Chesterfield Market Place railway station

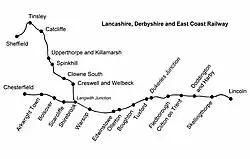
LD&ECR and Sheffield District Railway

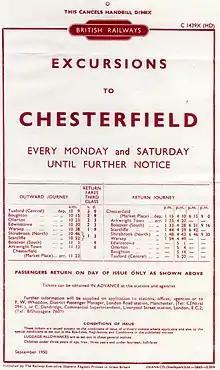
1950 Excursion Advert

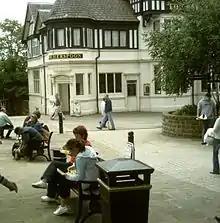
The Hotel, named after the Duke of Portland, at present

Chesterfield Market Place railway station was a former railway station in the centre of the town of Chesterfield, Derbyshire, England.